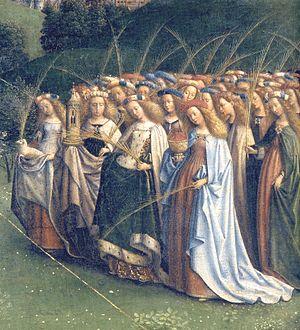
L’Adoration de l'Agneau mystique ou Autel de Gand, achevé en 1432, est un polyptyque peint sur bois, un chef-d'œuvre de la peinture des primitifs flamands.